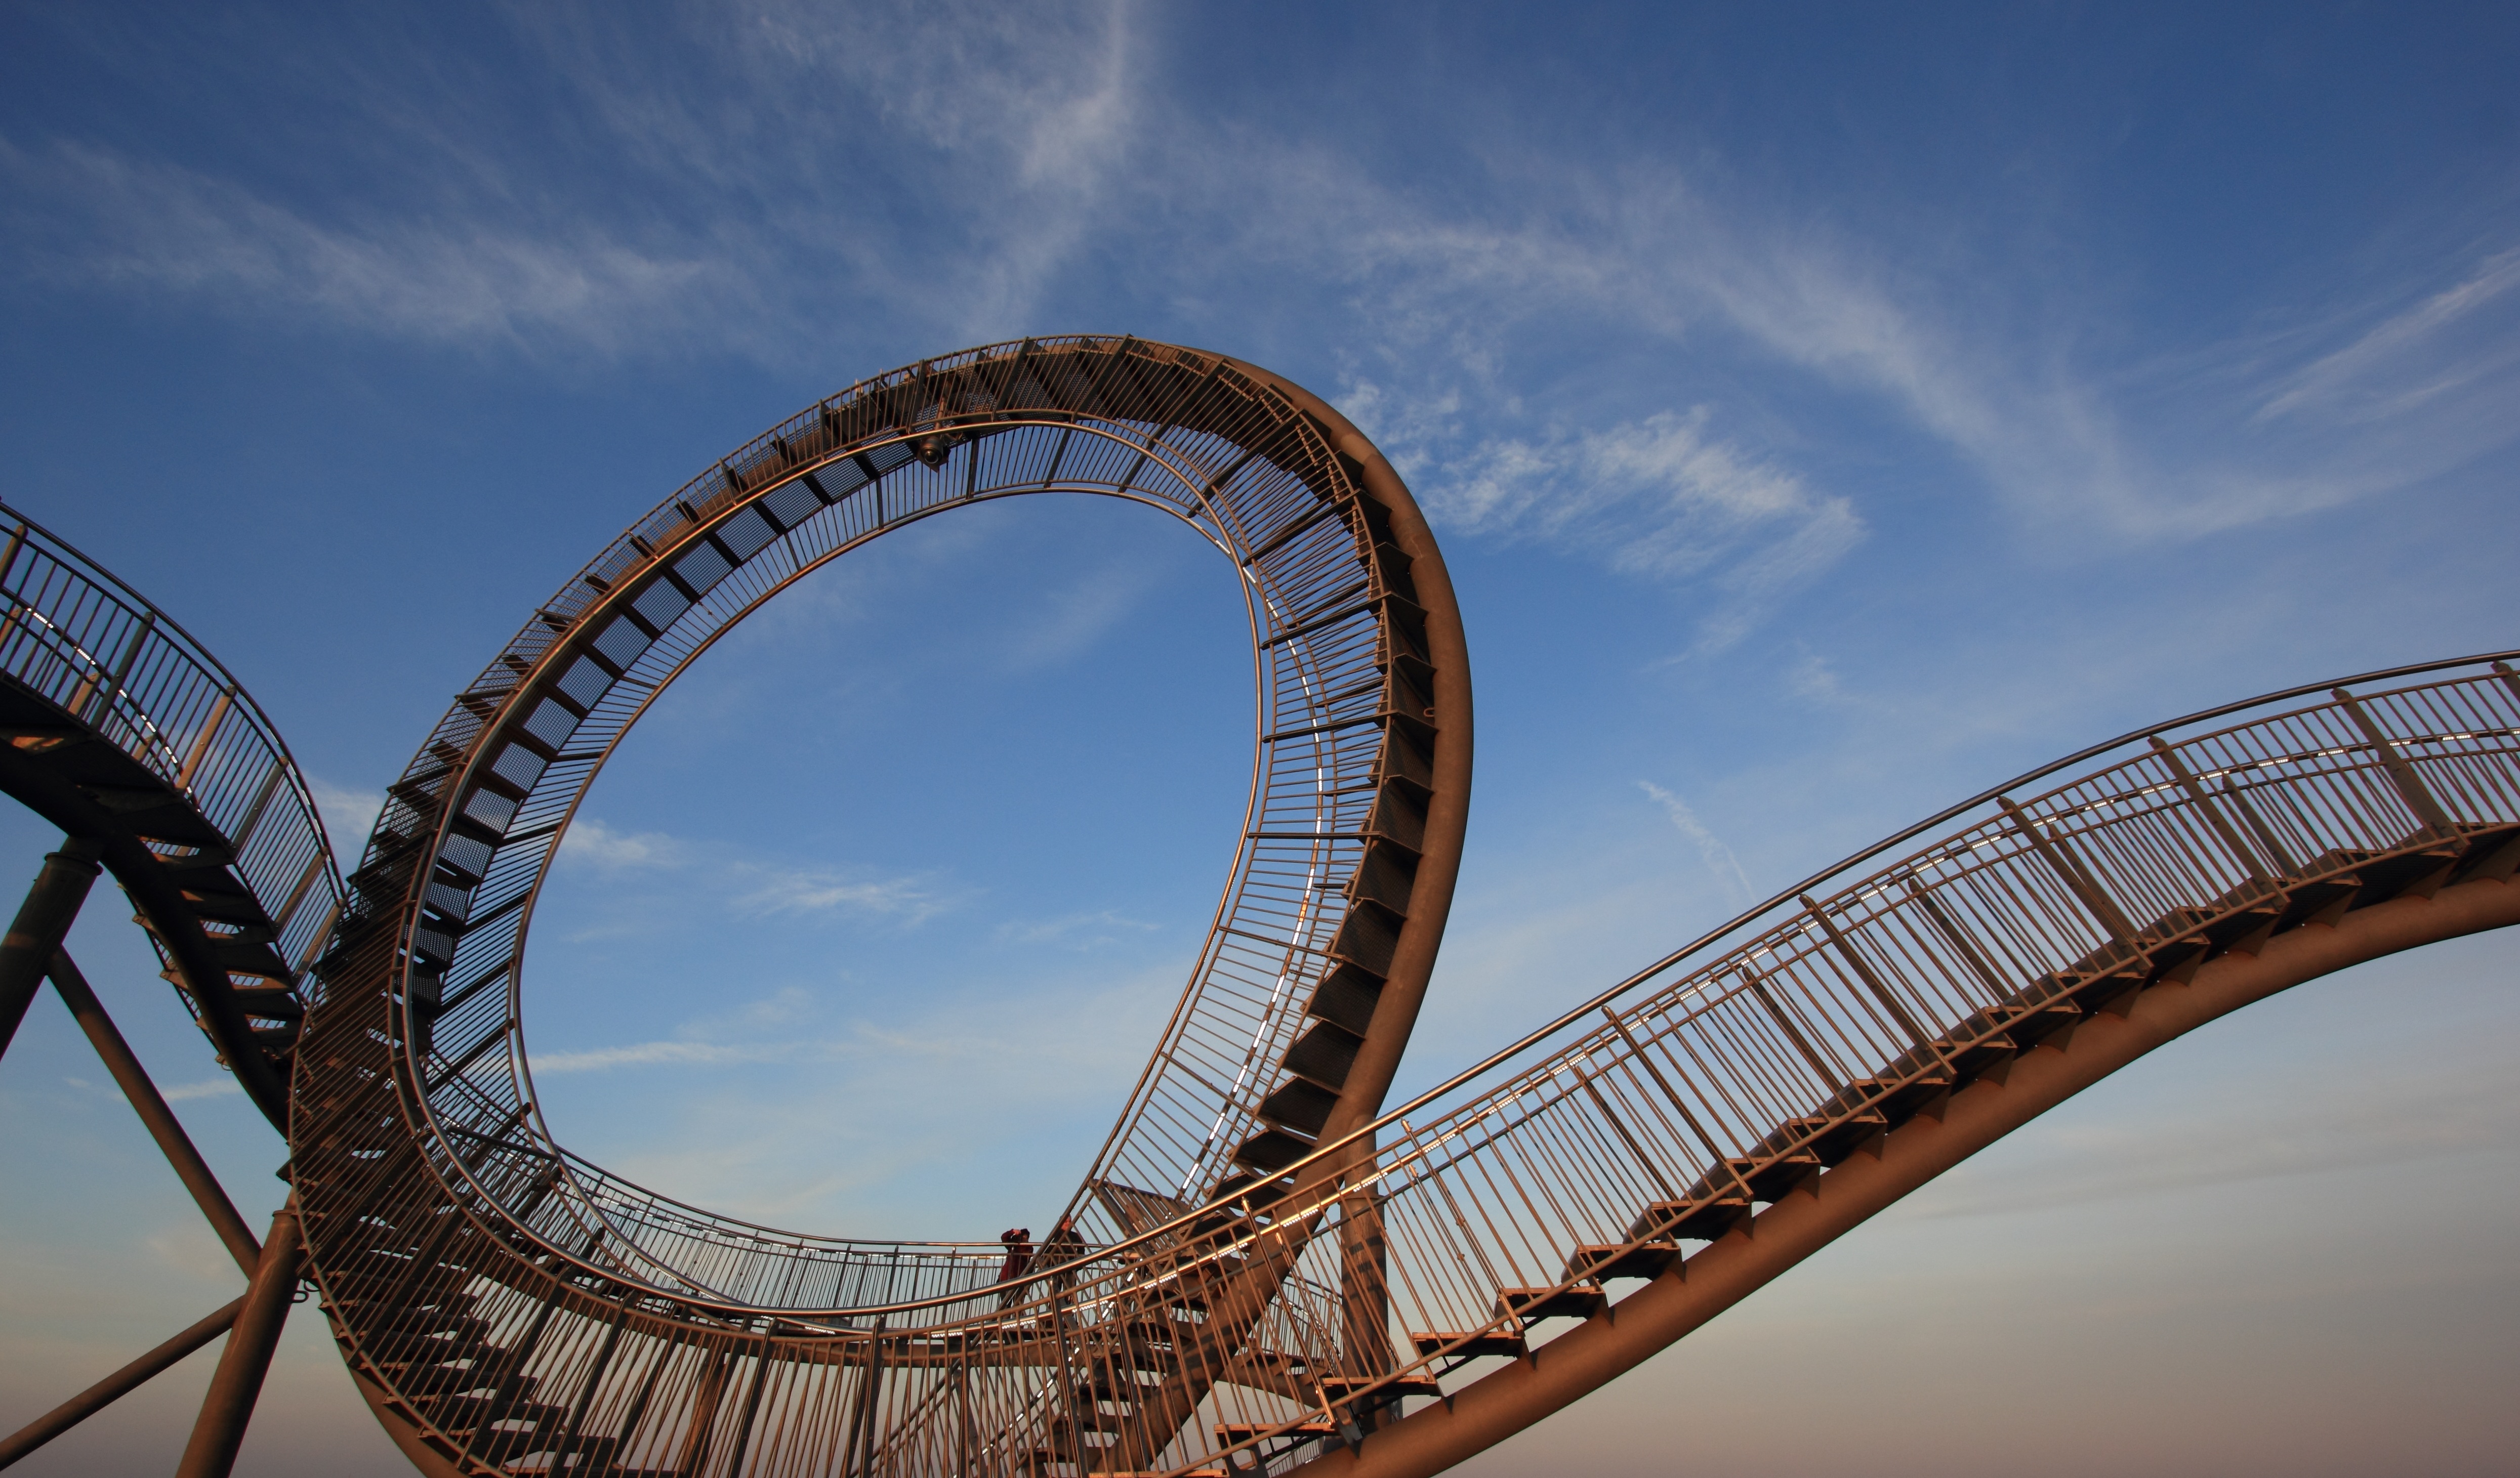
recreation, ferris wheel, amusement park, park, landmark, turtle, roller coaster, sculpture, art, tiger, germany, culture, tourist attraction, duisburg, amusement ride, outdoor recreation, nonbuilding structure